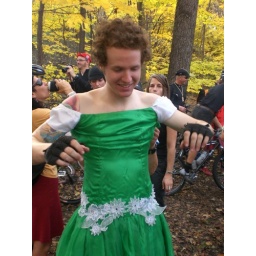
sean in a green dress